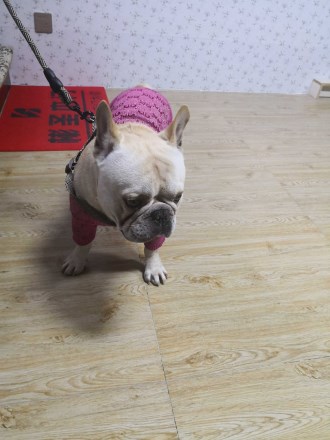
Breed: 1121-n000002-French_bulldog